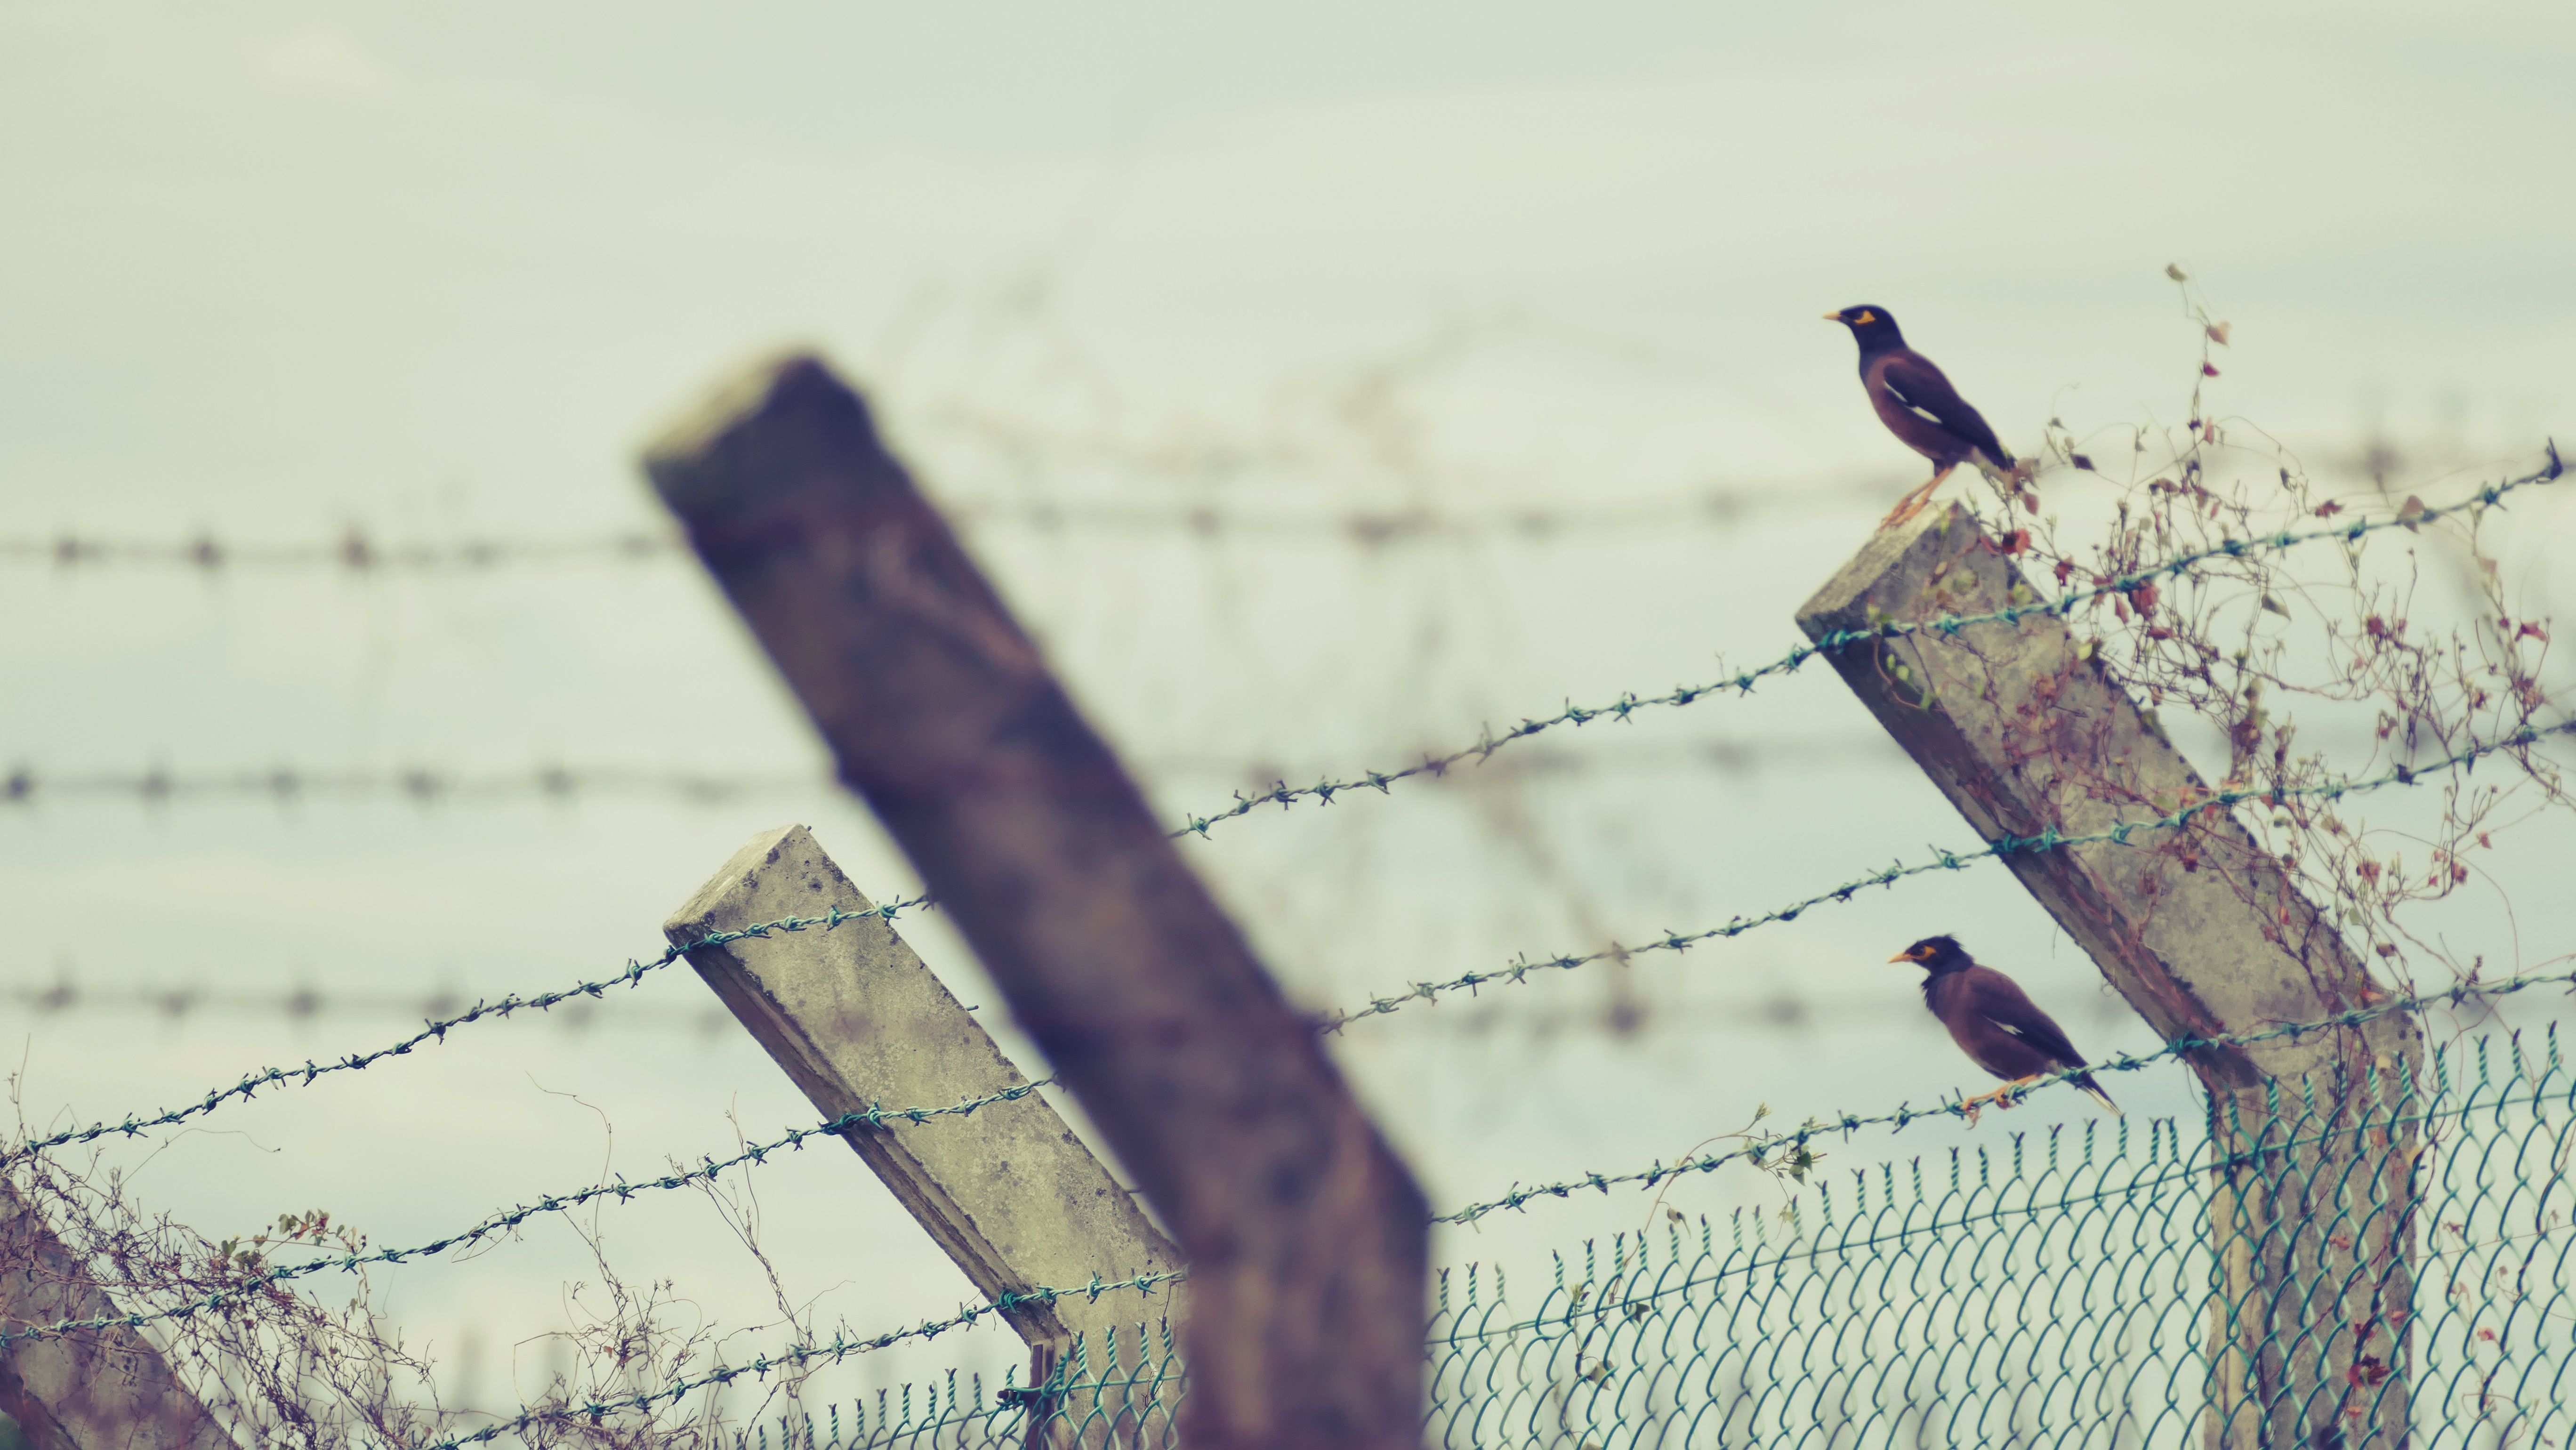
snow, winter, bird, wing, fence, line, spring, color, blue, shape, perching bird